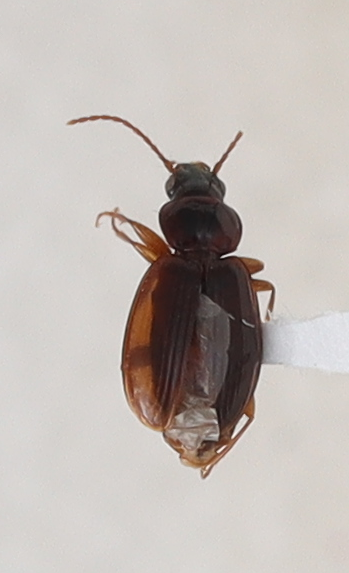
Scientific name: Trechus obtusus
Plot: 3
Trap: W
Collected: 20200901